Chernivtsi

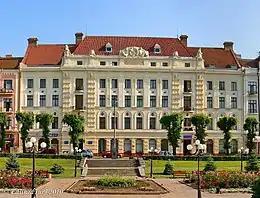
Bukovinian State Medical University

The Romanian population in Chernivtsi started decreasing rapidly after 1950. Many Romanians fled to Romania or were deported to Siberia (where most of them died), and the remaining Romanian population quickly became a minority and assimilated with the majority. According to minority organizations, the Romanian minority in Chernivtsi is still decreasing nowadays as a result of cultural assimilation and emigration to Romania.